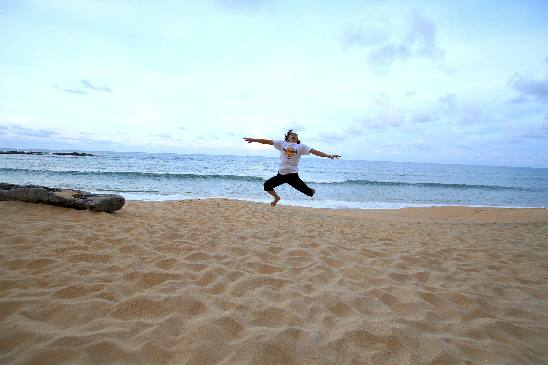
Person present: Yes